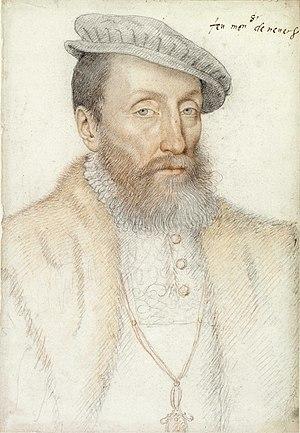
François Iᵉʳ de Clèves, comte puis duc de Nevers est un personnage important de la cour des rois François Iᵉʳ et Henri II de France. Il fait partie des chefs de guerre qui commandent l'armée royale durant les dernières guerres d'Italie. Il est gouverneur de la ville de Châlons qu'il défendit contre Charles Quint, et gouverneur de Champagne.